Catie Lazarus

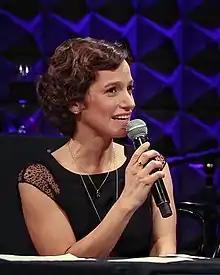
Lazarus in 2015

Catherine Simone Avnet Lazarus (April 26, 1976 – December 13, 2020) was an American writer, comedian, and talk show host. Lazarus was awarded "Best Comedy Writer" at the ECNY Awards and named one of New York's "Top 100 New Yorkers". Theater Mania called her a "comedy darling" and Lewis Black described her as "more brilliant than she'll ever know". Lazarus is best known as creator and host of the "Employee of the Month", a monthly comedy show and podcast filmed live at Joe's Pub in New York City where she interviewed famous people about their jobs. The show was called "beloved" by "The New York Times", and "hilarious" and "ambitious" by "BlackBook".